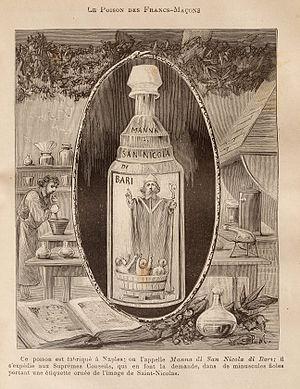
Une des gravures du document de Léo Taxil, Les Mystères de la Franc-Maçonnerie, Paris, 1886.
Acqua Tofana ou Manne de Saint-Nicolas est un poison à base d'arsenic utilisé en Italie au XVIᵉ siècle et XVIIIᵉ siècle. Il tient son nom de Giulia Tofana, une empoisonneuse originaire de Palerme qui vint à Rome pour exercer son « talent criminel ». Ce poison servait surtout aux femmes pour se débarrasser de leur époux gênant ou prises au piège de mariages forcés, ce qui lui valu son autre nom de « manne de saint Nicolas ».